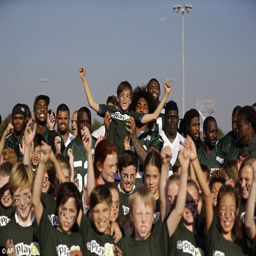
person poses with schoolchildren during an event at training ground